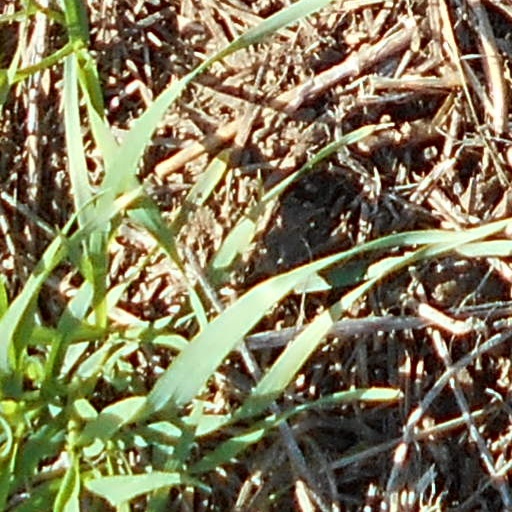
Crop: wheat